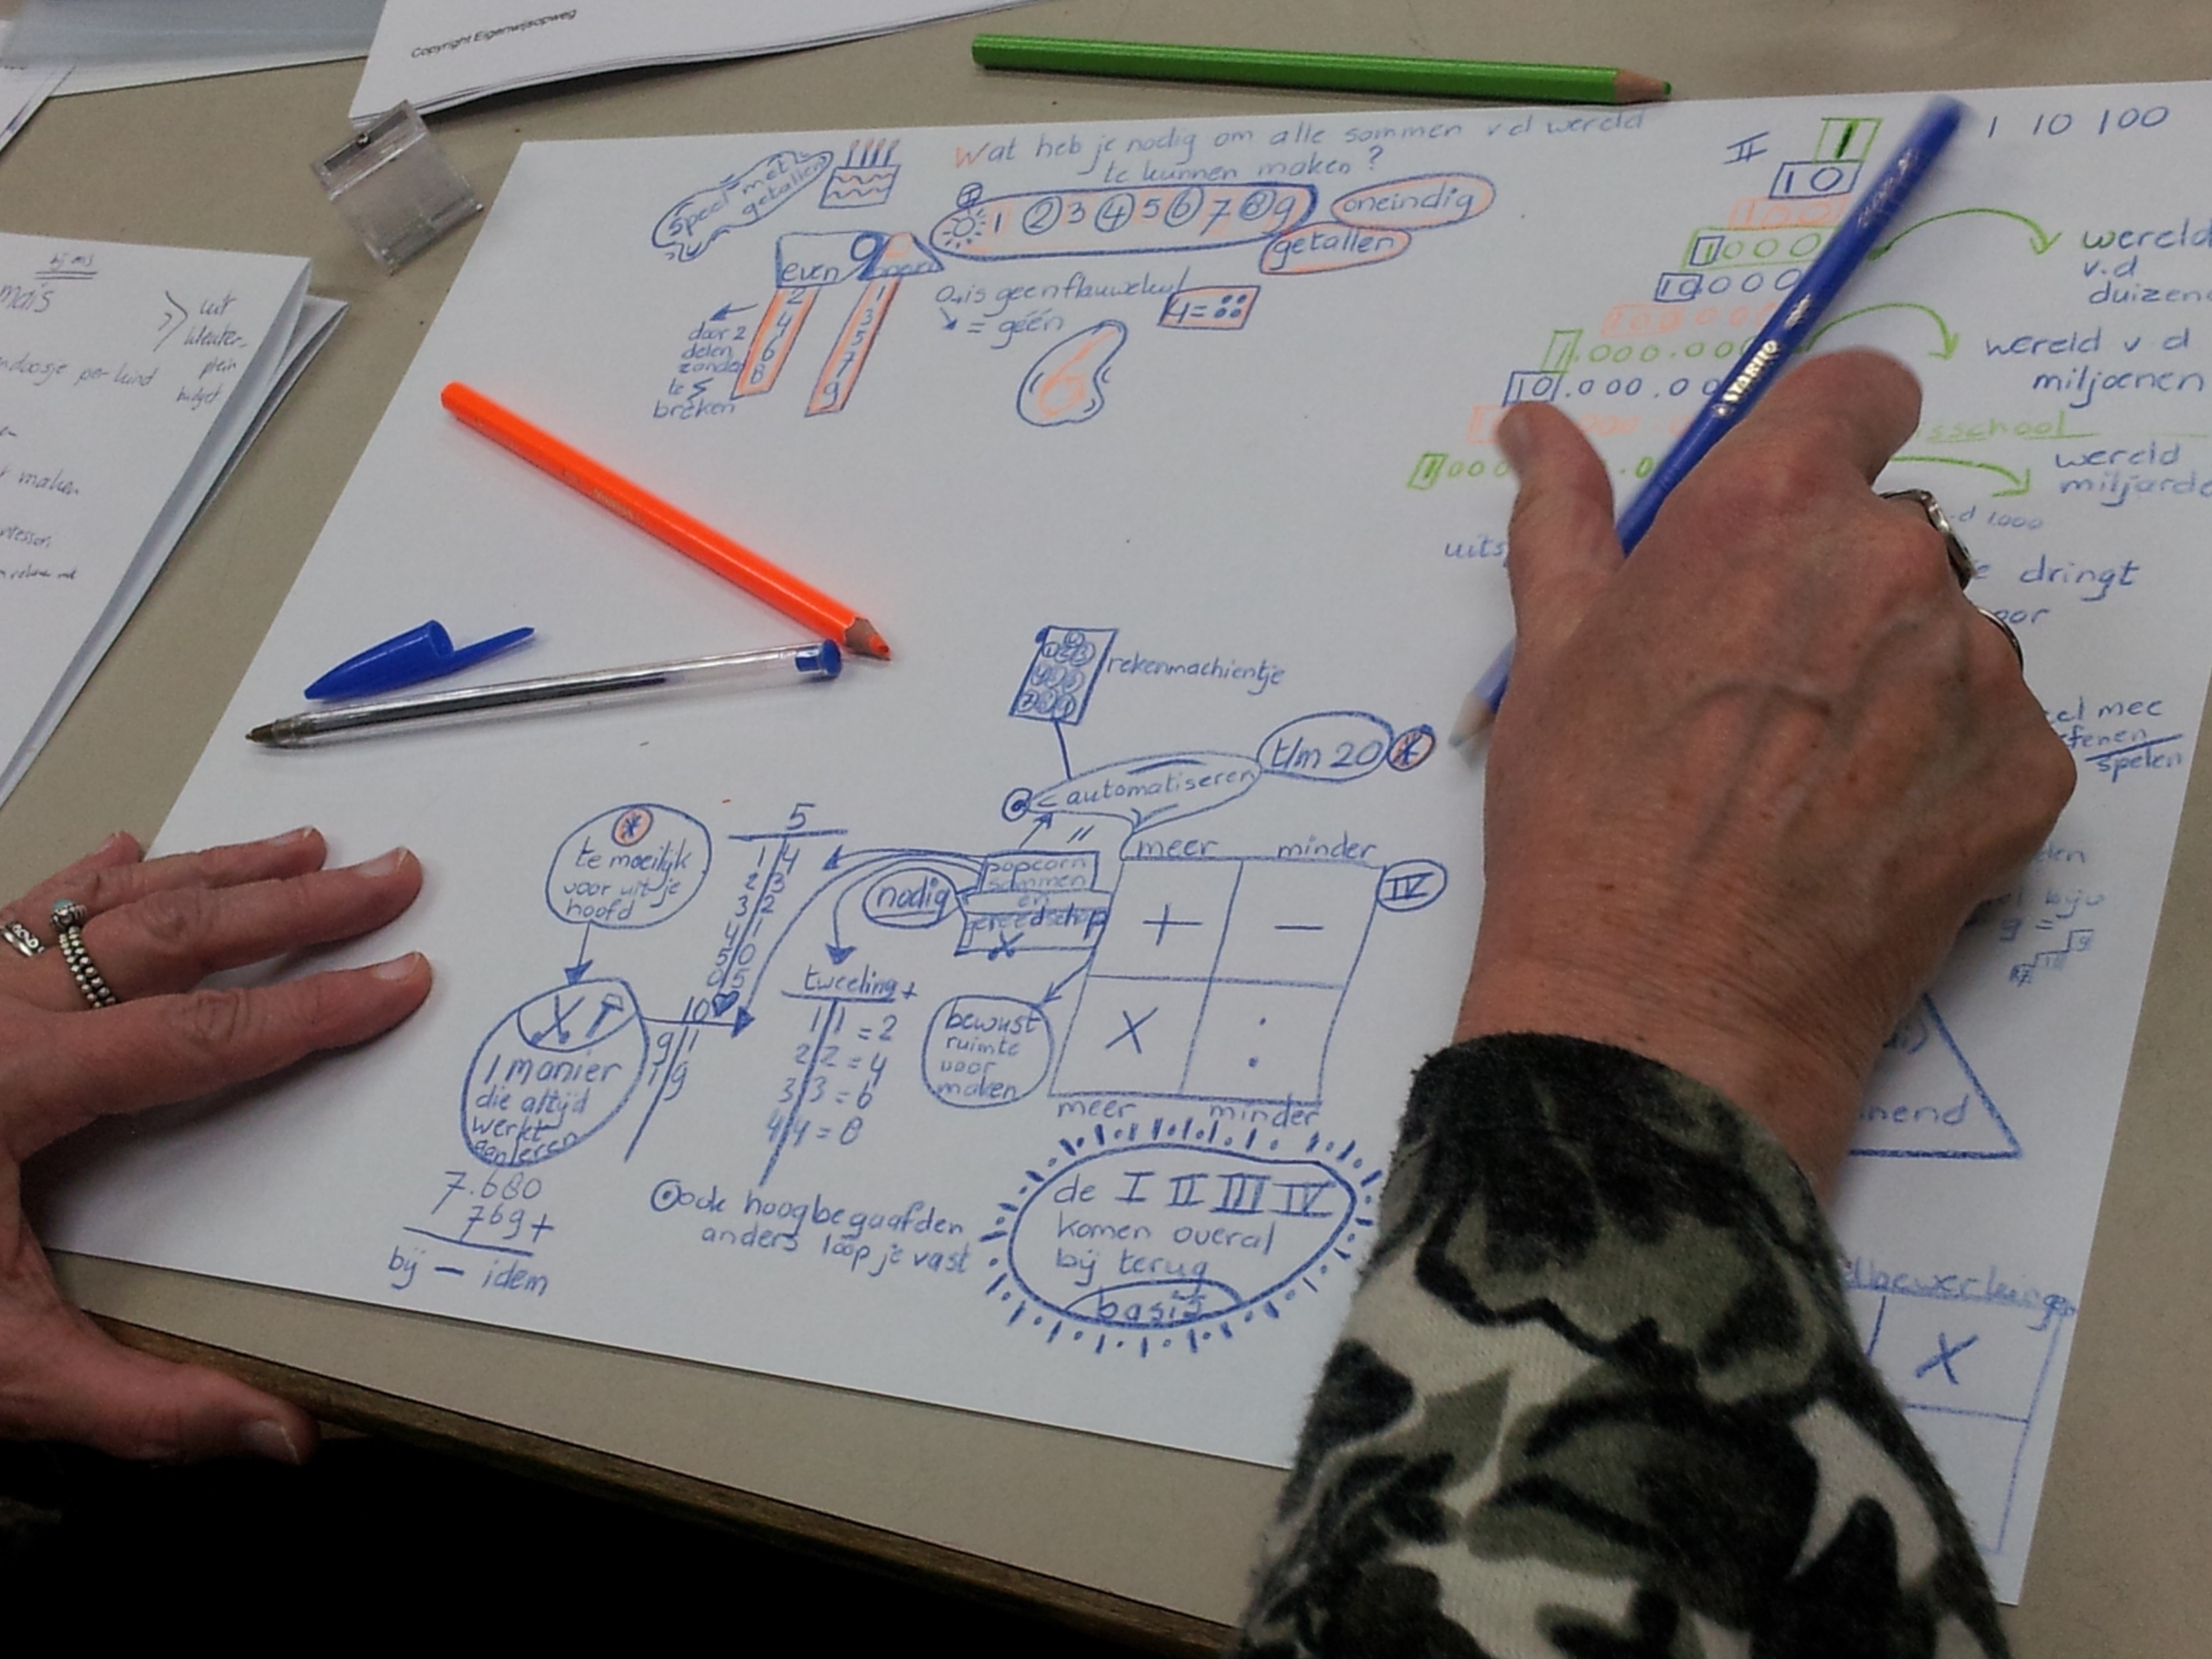
writing, hand, student, education, art, sketch, drawing, design, handwriting, school, learning, shape, count, language